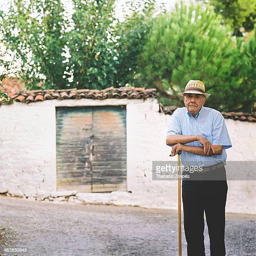
portrait of a senior man